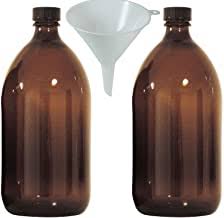
Label: glass